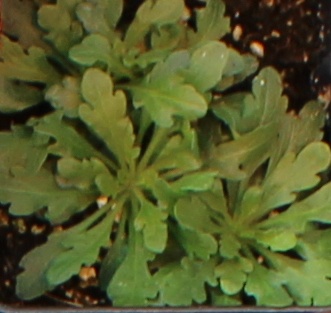
Label: Horseweed